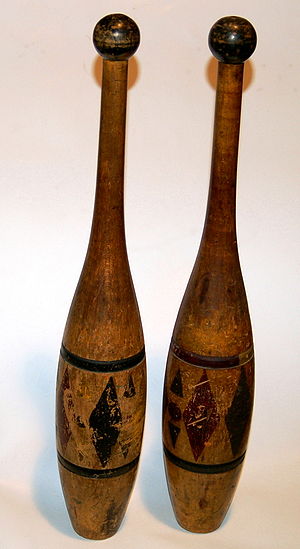
Indian clubs
et par malede Indian clubs fra slutningen af det 19. århundrede
Indian clubs er i dag et redskab der bruges i rytmisk gymnastik, og som tidligere også har været brugt i redskabsgymnastik. De blev opfundet i den form vi kender dem i dag omkring år 1600. Ved mødet mellem de europæiske landes militær og militæret i de lande der udgjorde Persien. Sammensmeltningen mellem den victorianske gymnastik og militære fysiske træning og østens store trækøller blev til træningsredskabet Indian clubs som senere blev til de køller som bruges i den moderne rytmiske gymnastik i Europa.